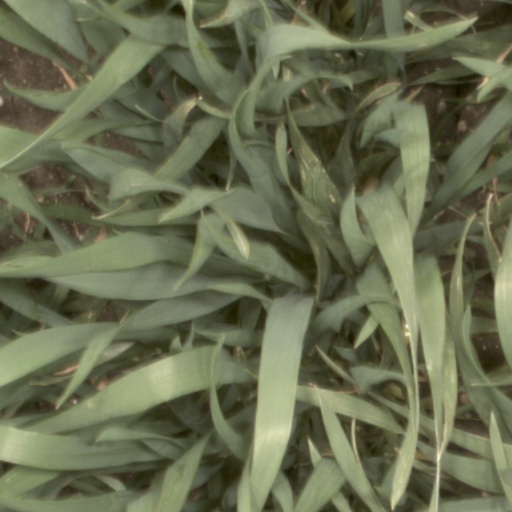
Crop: wheat